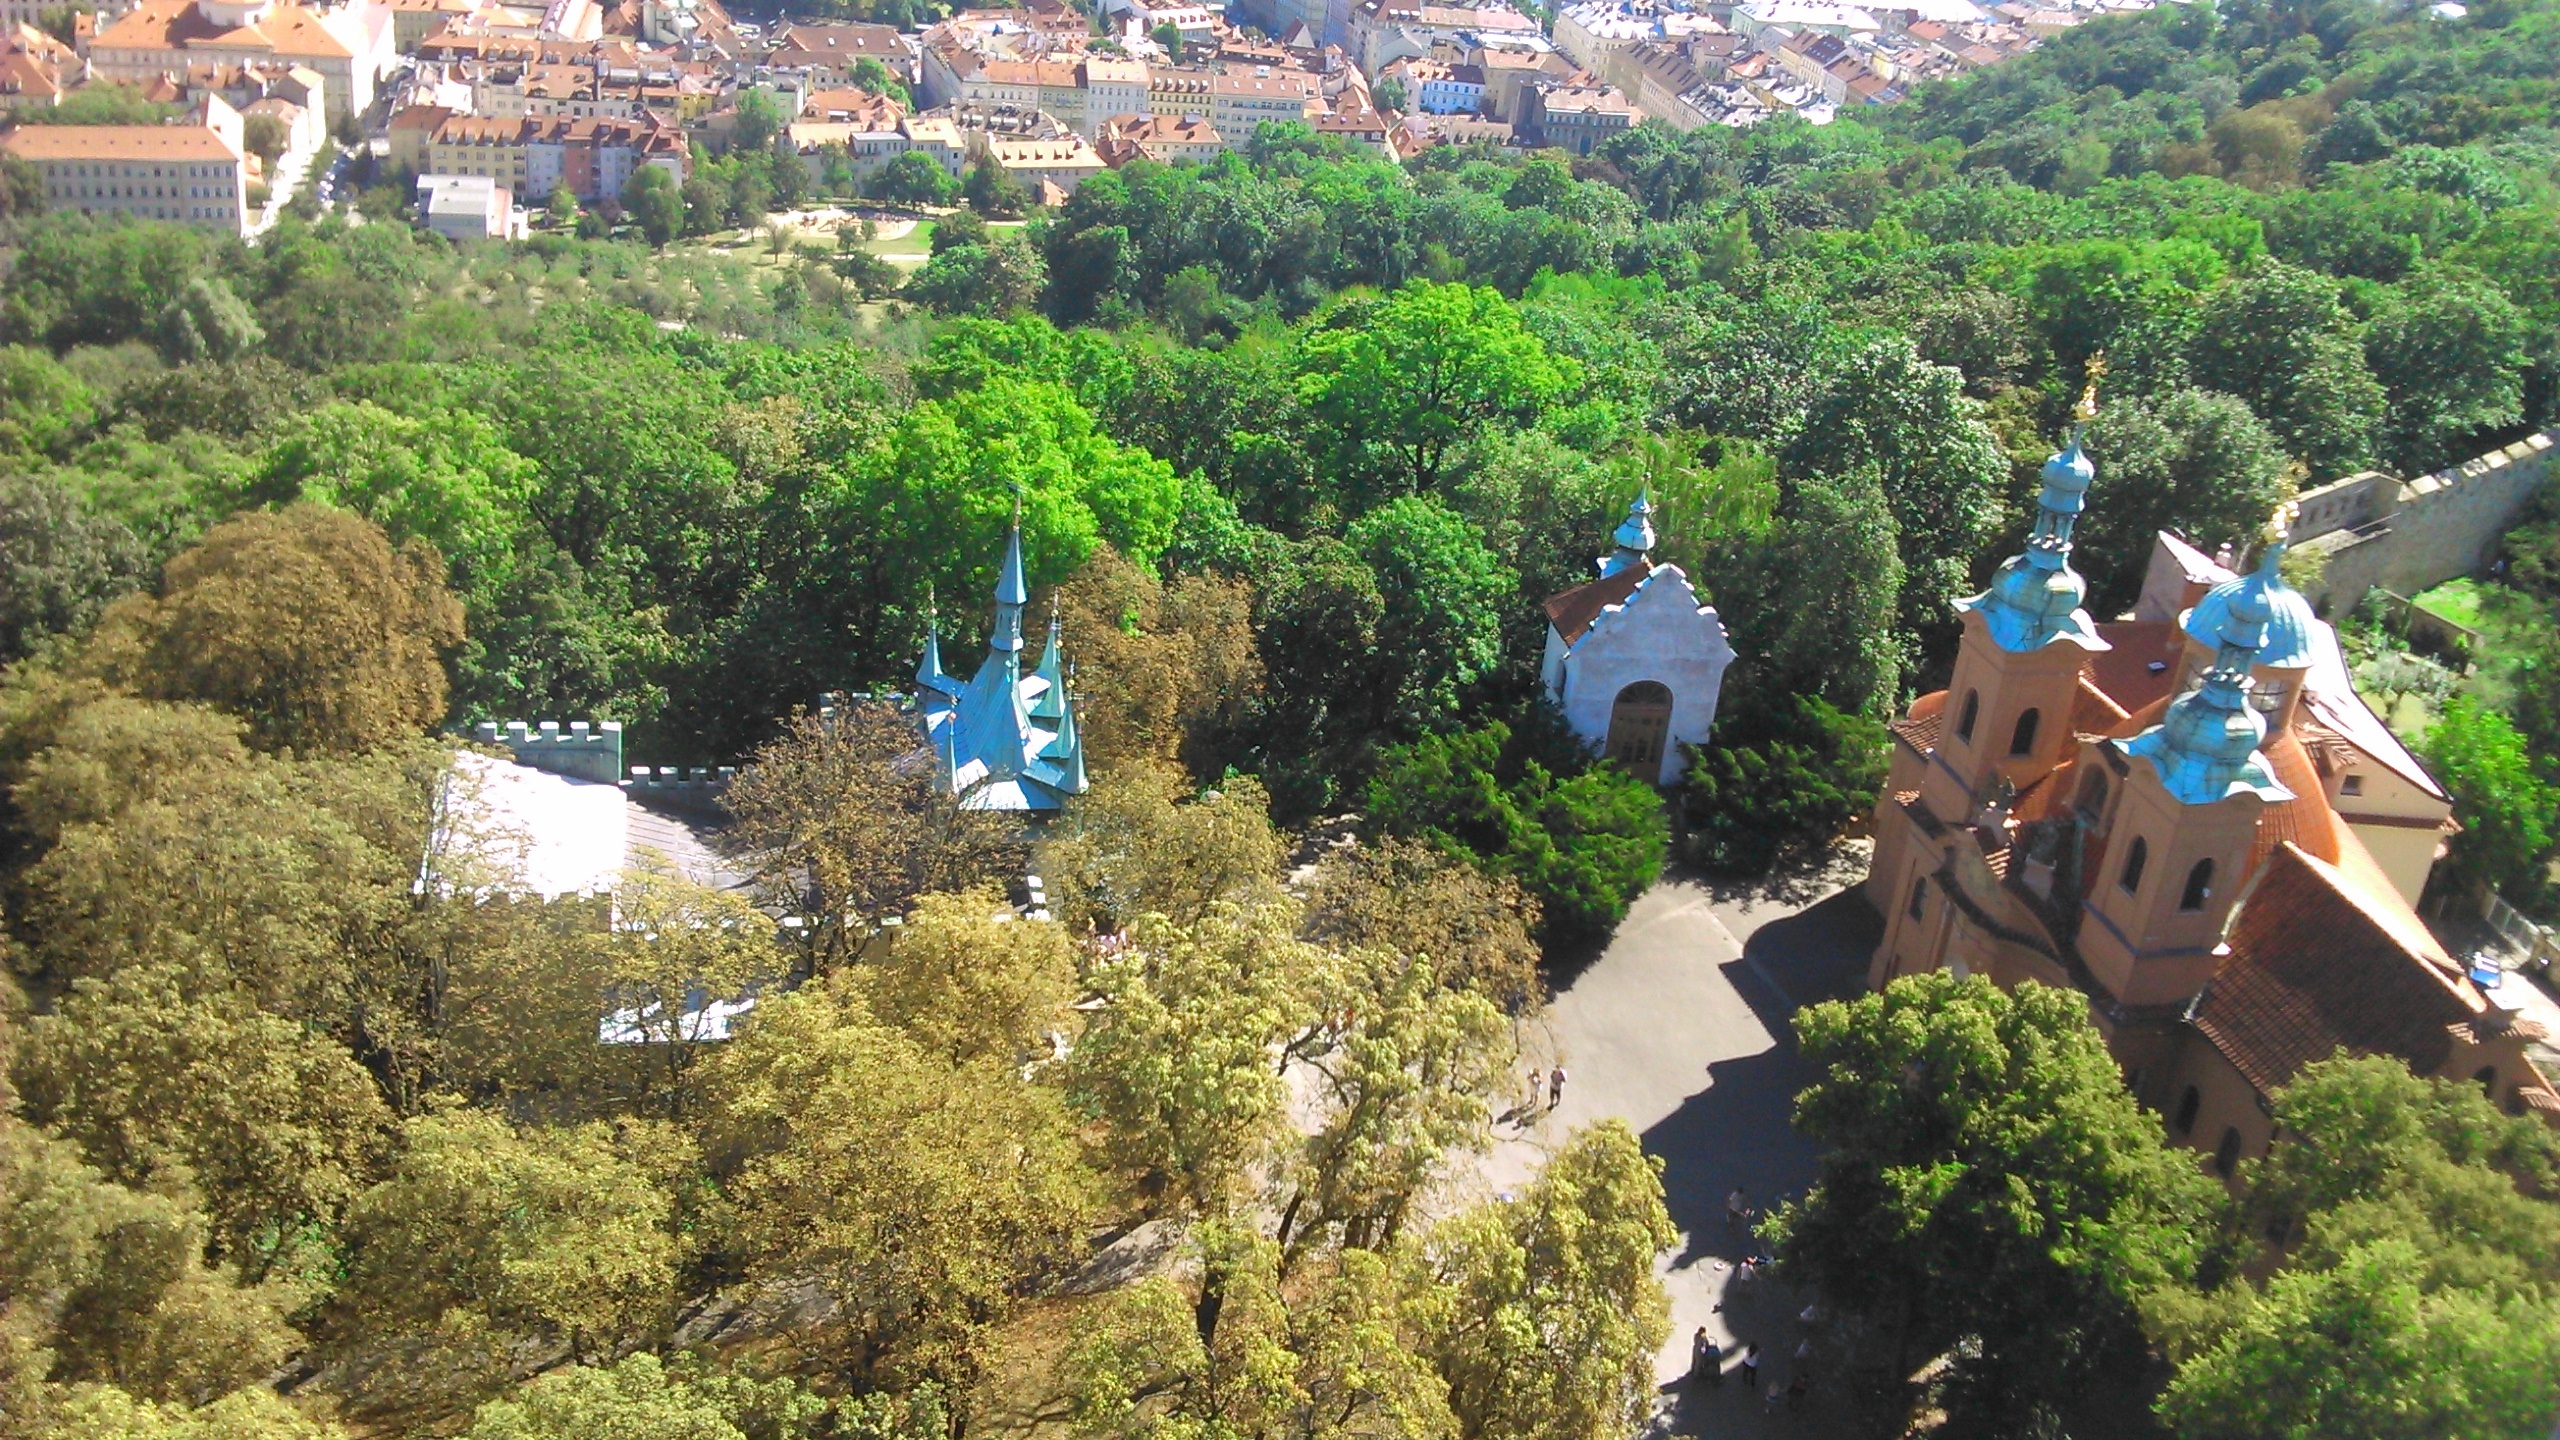
adventure, valley, village, jungle, tourism, geological phenomenon